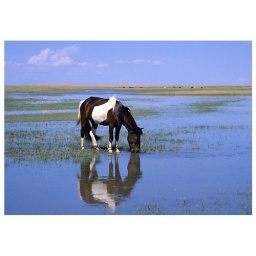
horse grazing in water near SE corner of khyargas lake